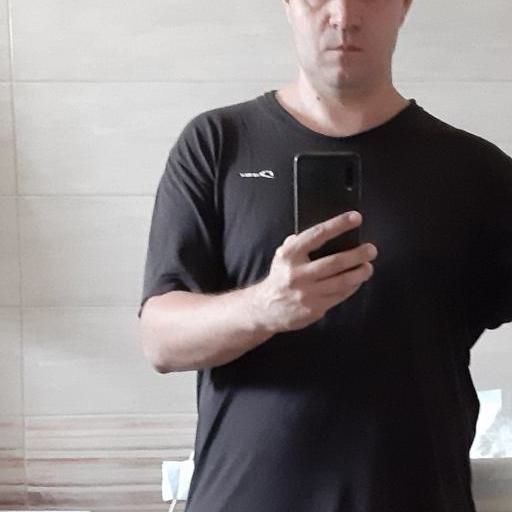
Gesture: no_gesture